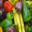
Label: sweet_pepper